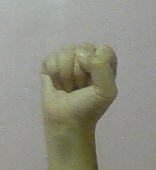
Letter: saad